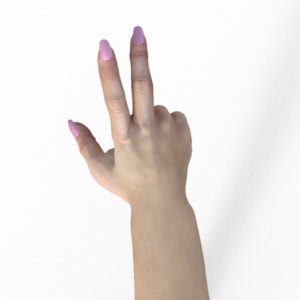
Label: scissors